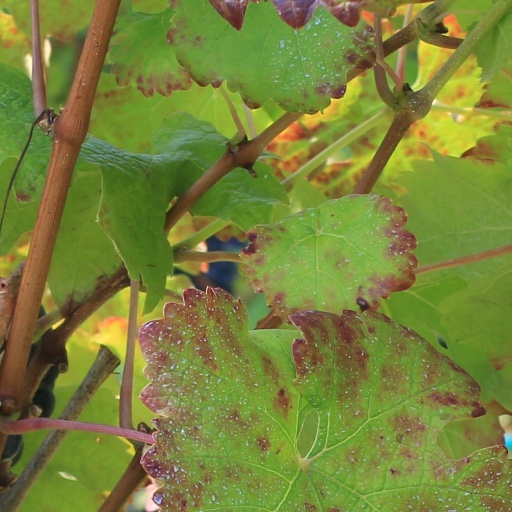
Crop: grape